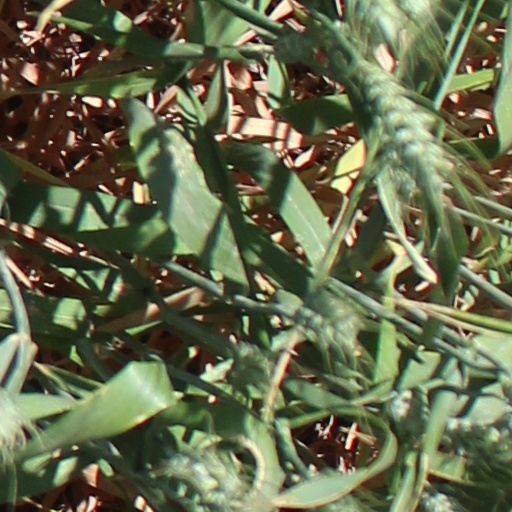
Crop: wheat